South Wales Borderers

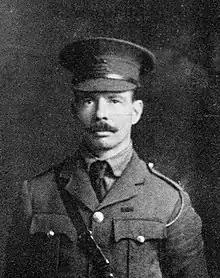
Lieutenant Colonel Sidney John Wilkinson of the 10th Battalion, killed in action during the First World War

The 1st Battalion landed at Le Havre as part of the 3rd Brigade in the 1st Division with the British Expeditionary Force in August 1914 for service on the Western Front. The 2nd Battalion landed at Laoshan Bay for operations against the German territory of Tsingtao in September 1914 and saw action at the Siege of Tsingtao in October 1914. After returning home in January 1915, the 2nd Battalion landed at Cape Helles as part of the 87th Brigade in the 29th Division in April 1915; it was evacuated from Gallipoli in January 1916 and then landed at Marseille in March 1916 for service on the Western Front.